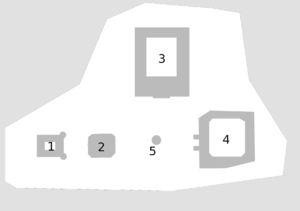
Boukhara est une ville d'Ouzbékistan, située au centre-sud du pays. C'est la capitale de la province de Boukhara. Ses habitants sont les Boukhariotes.